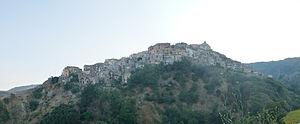
Badolato est une commune italienne de la province de Catanzaro dans la région Calabre en Italie.